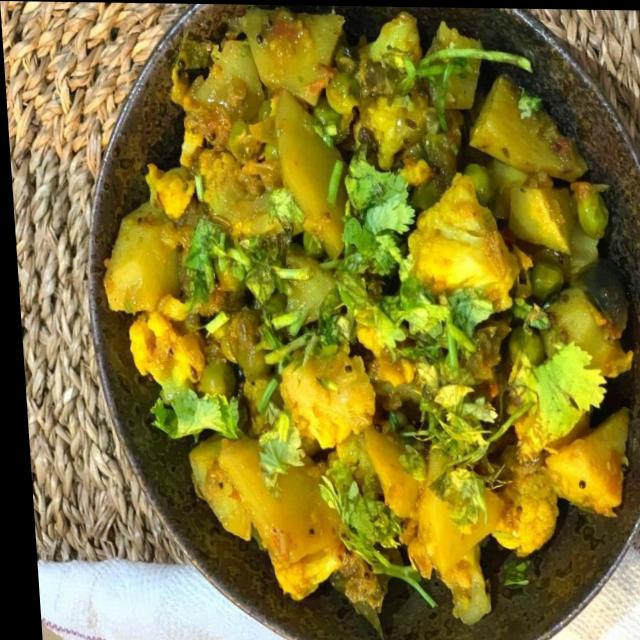
Dish: aloo_gobi